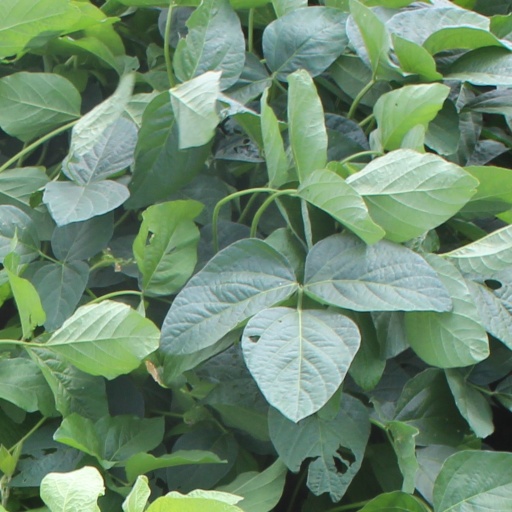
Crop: soybean